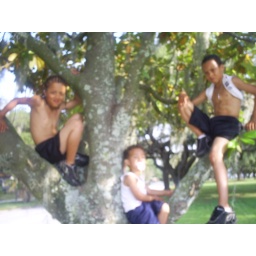
The boys hanging out in tree